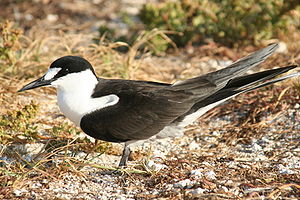
Sodfarvet terne
Den sodfarvede terne er en terne, der lever ved de tropiske oceaner. Den når en længde på 35-45 cm og vejer 150-250 g.